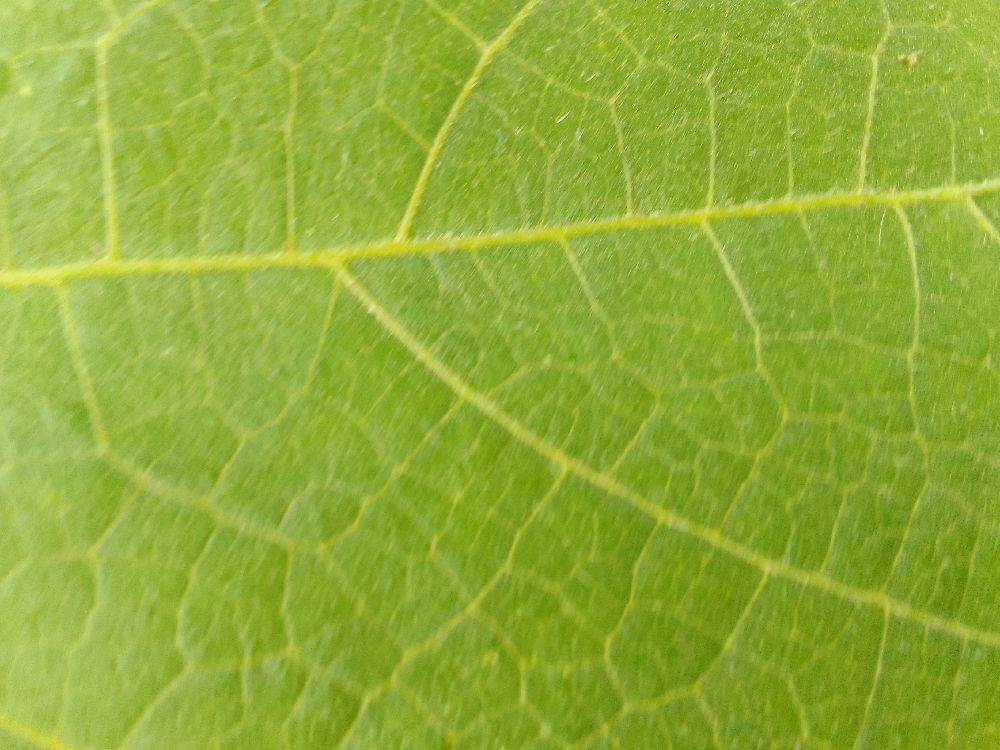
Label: healthy